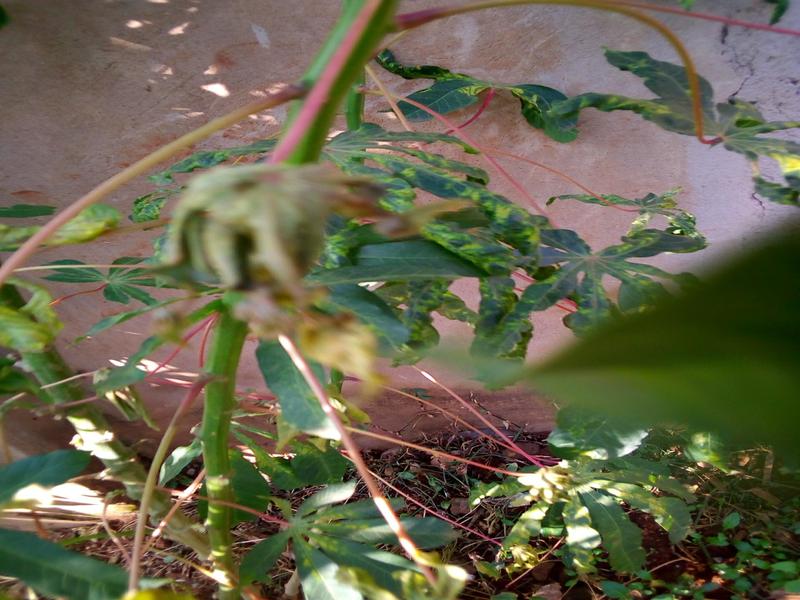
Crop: cassava
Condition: mosaic_disease